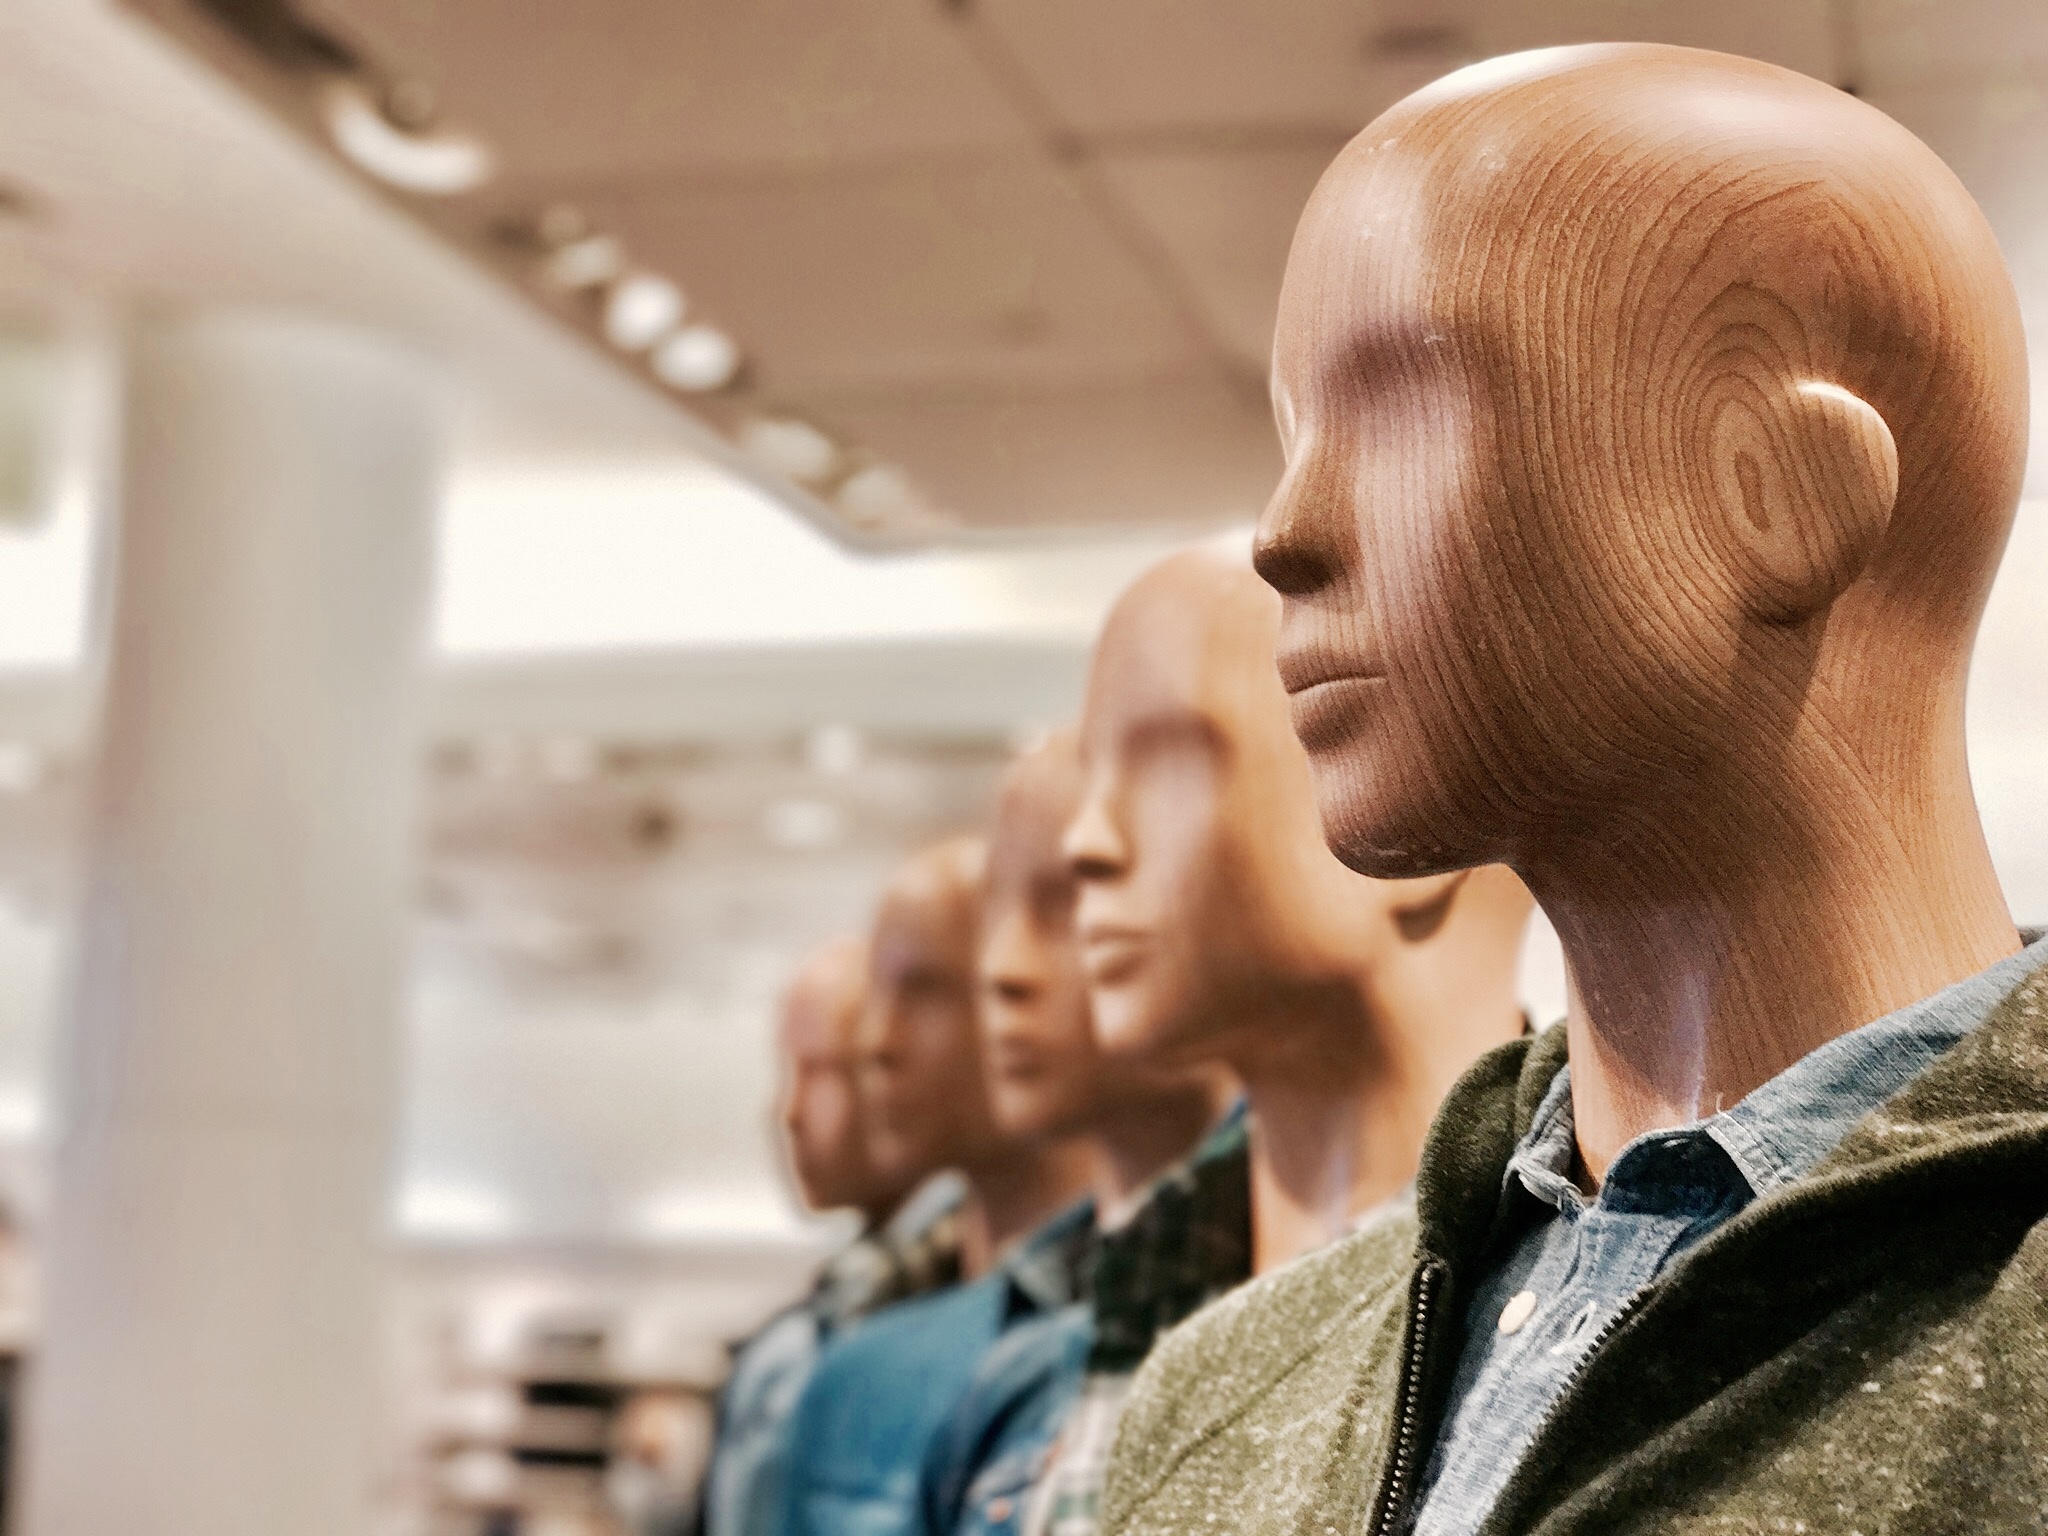
man, person, people, male, portrait, hairstyle, head